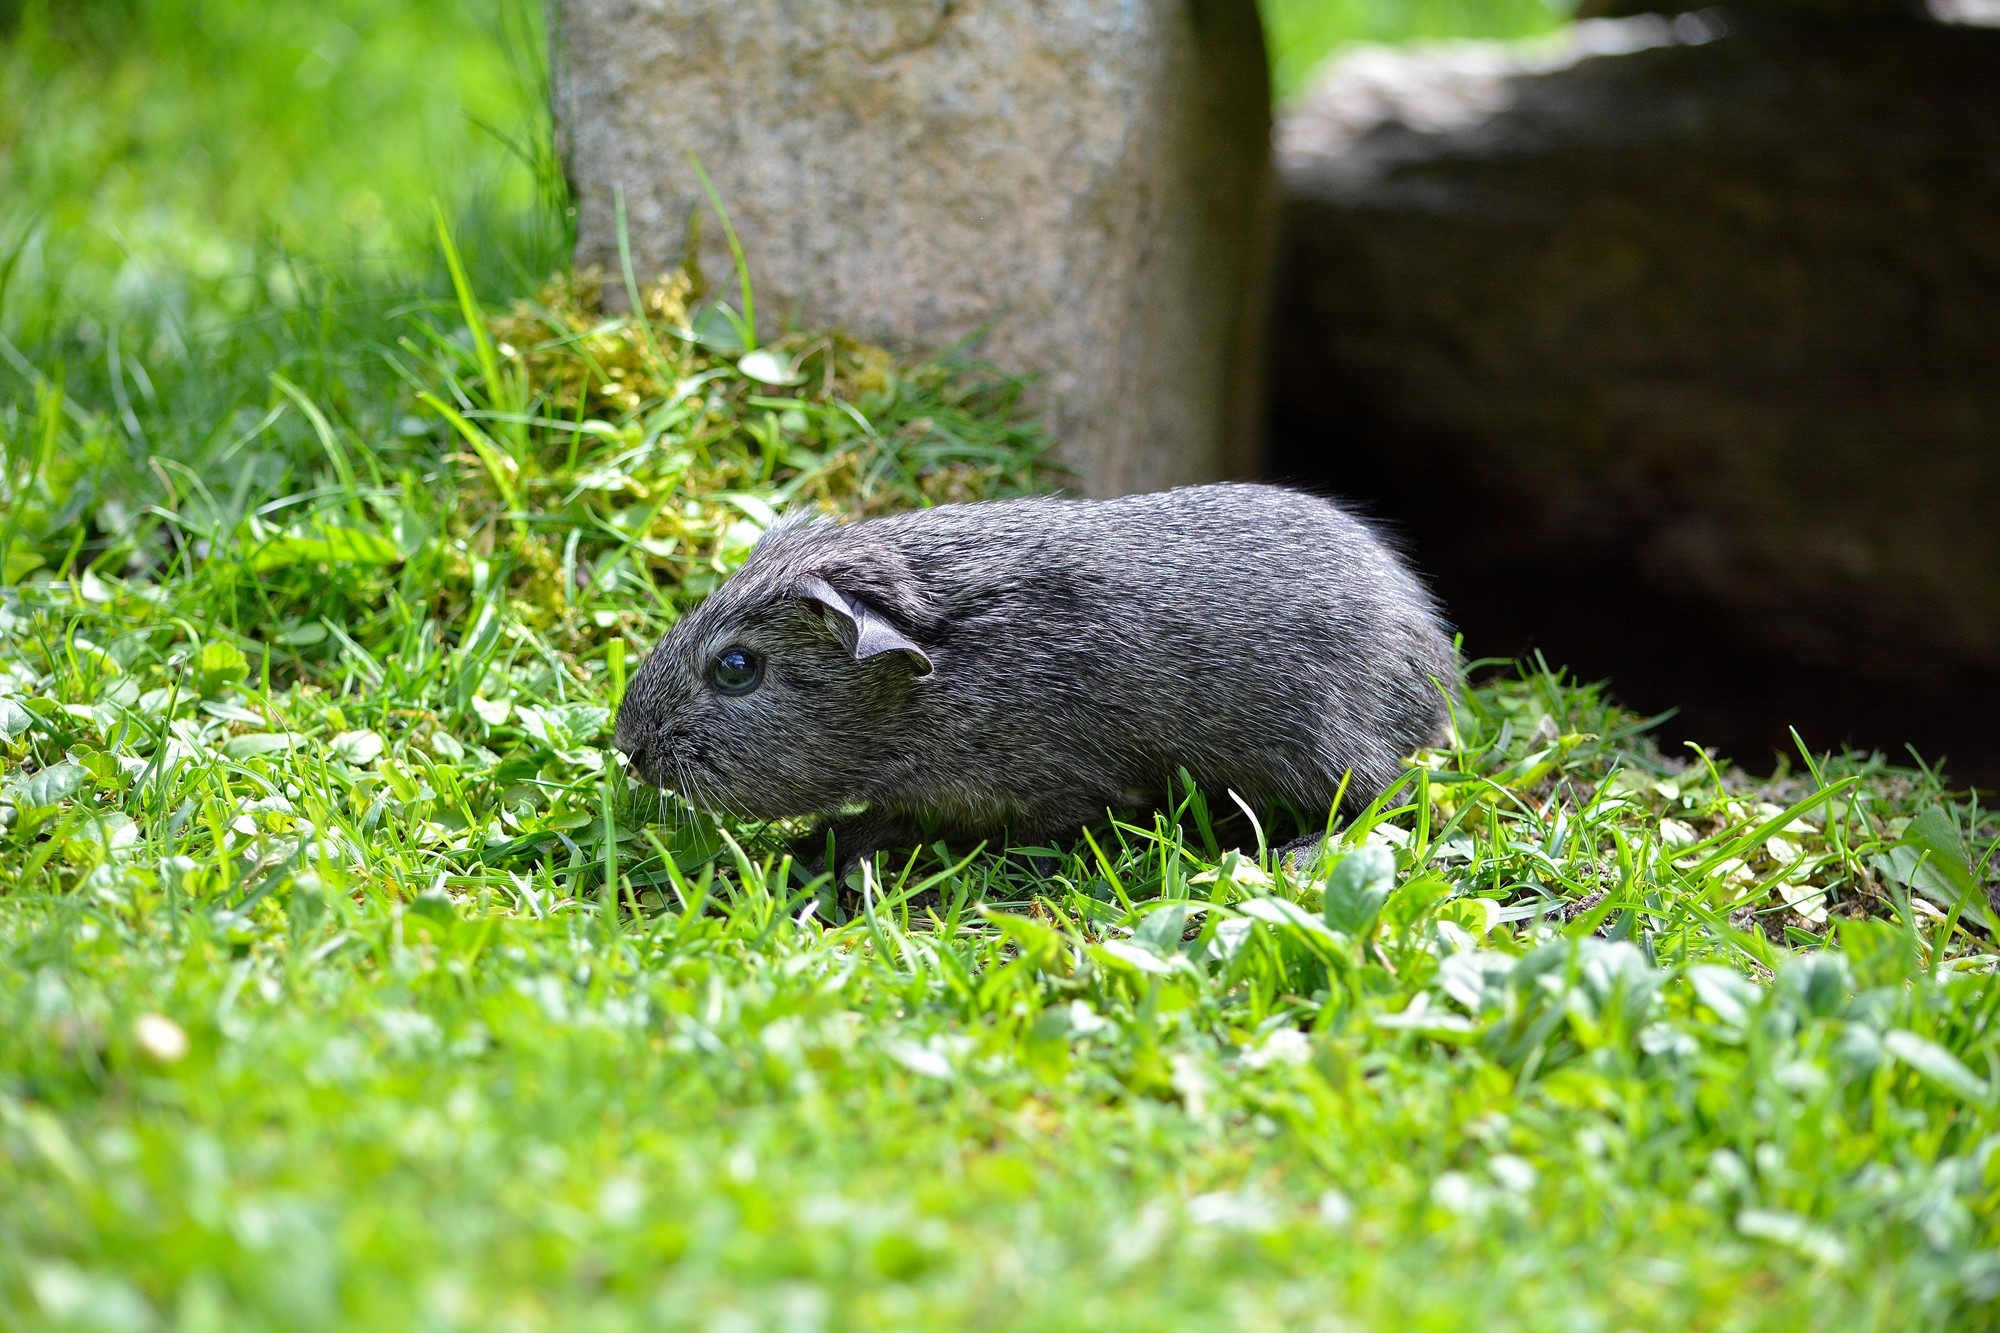
nature, grass, animal, wildlife, pet, green, mammal, squirrel, rodent, fauna, guinea pig, silver, vertebrate, nager, marmot, young animal, small animal, black cream agouti